Maserati 450S

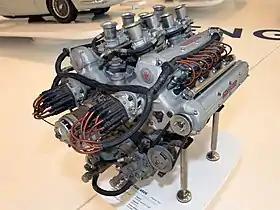
The 4.5 litre V8 engine of the 450S

The prototype made its racing debut at the 1956 Swedish Grand Prix, with the chassis being renumbered as 4501. But due to the car still being in development phase, it showed various shortcomings despite its impressive performance. The chassis proved unable to handle the power output of the V8 and the wrong firing order of the engine resulted in intolerable vibration, hampering the performance of the car. The prototype qualified third in the practice round but was not entered in the race and was instead sent back to the factory where a purpose built chassis having the same number as the prototype was constructed.